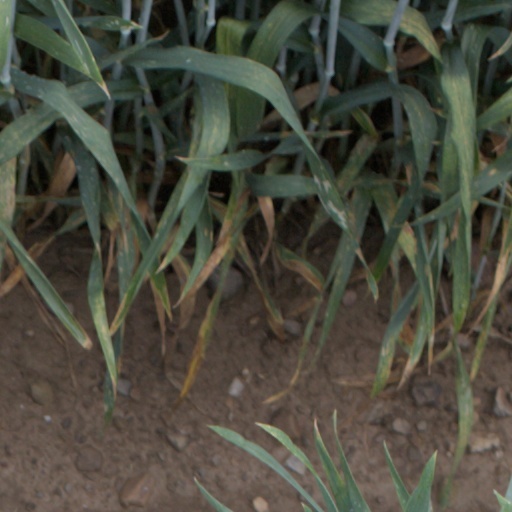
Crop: wheat